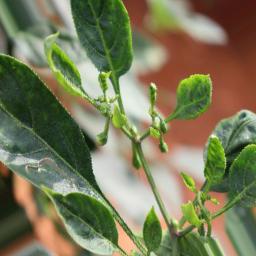
Label: nutritional